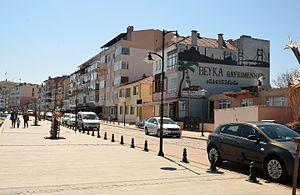
Marmara Ereğli est une ville et un district de la province de Tekirdağ, dans la partie aujourd’hui turque de l’ancienne Thrace orientale. Ereğli est située à 30 km à l'est de la ville de Tekirdağ et à 90 km à l'ouest d'Istanbul, près d'un petit cap sur la côte nord de la mer de Marmara. Elle est appelée Marmaraereğlisi pour la distinguer de deux autres plus grandes villes de Turquie, également appelées Ereğli, l'une dans la province de Konya, l'autre sur la côte de la mer Noire.